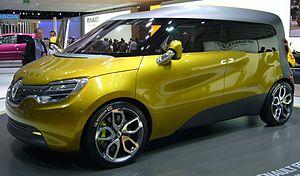
Le Renault Frendzy est un concept-car dévoilé le 7 juillet 2011 au Salon de Francfort par Renault. Il est le quatrième concept-car sur six du cycle de la vie, représentant ici le "Travail". Son nom de code projet est Z27.
Laurens van den Acker, né le 5 septembre 1965 à Deurne, est un designer automobile néerlandais, nommé directeur du style de Renault en 2009.